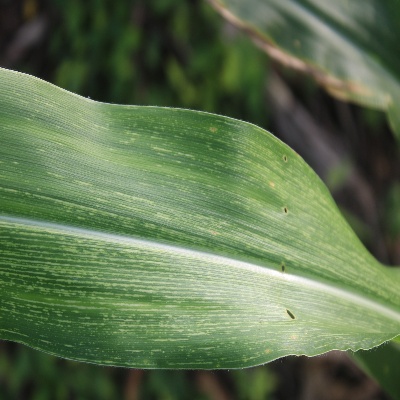
Crop: Maize
Condition: streak virus